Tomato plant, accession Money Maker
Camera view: tilt-top (135 deg); turntable rotation: 30 degrees
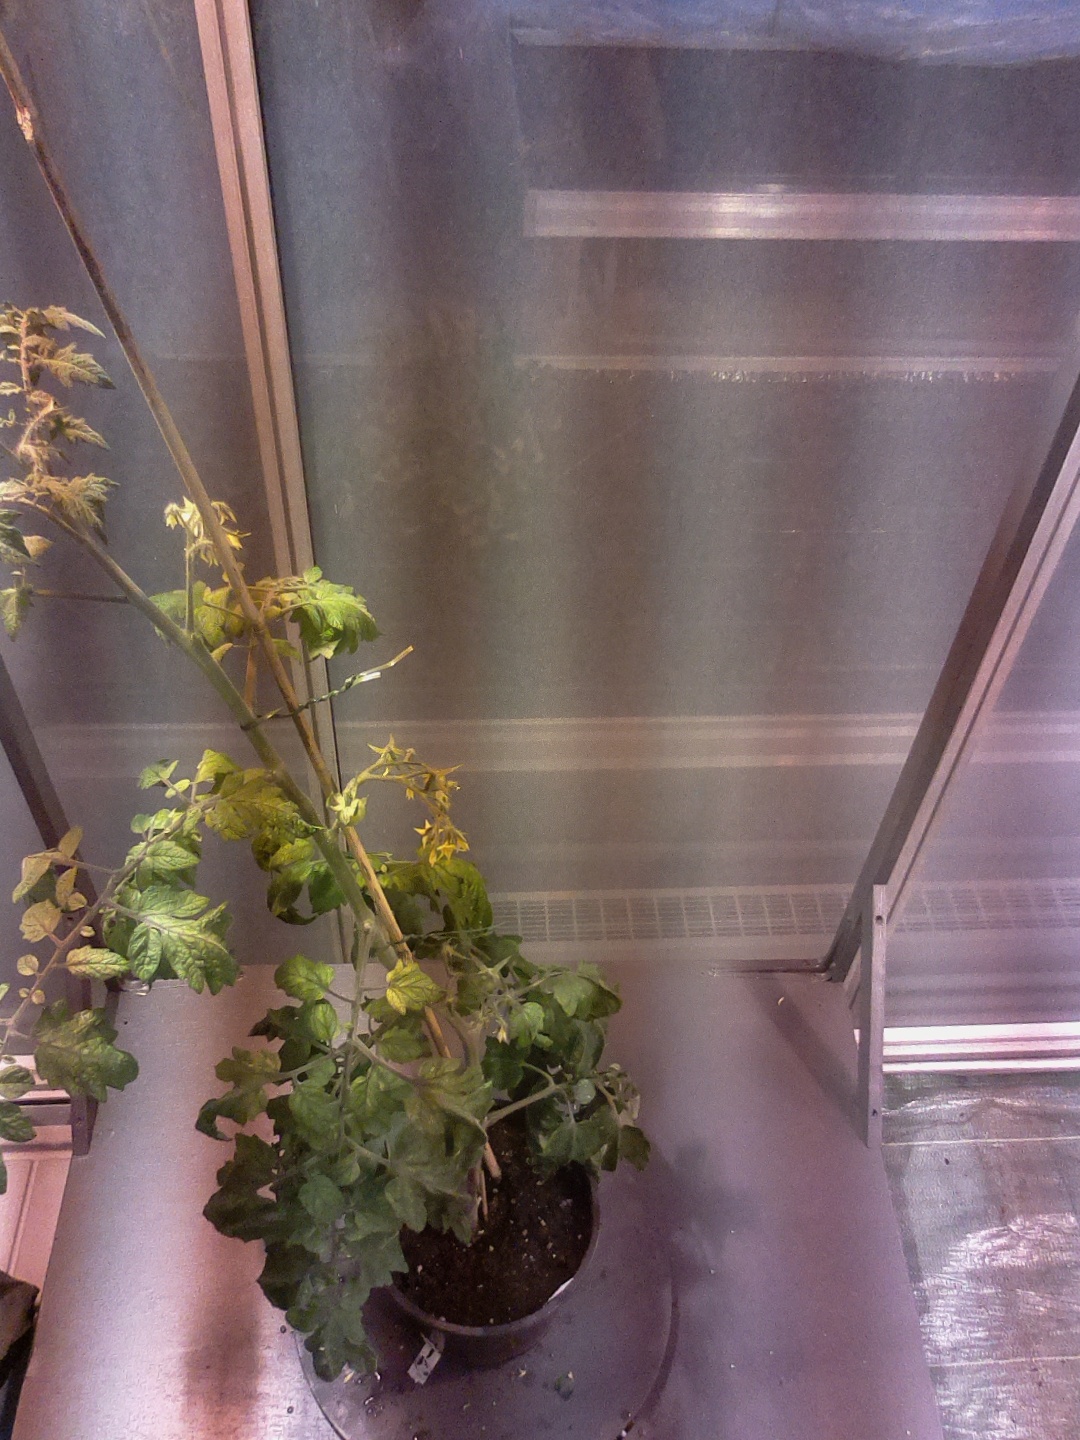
BBCH growth stage 71: 10%-20% of final fruit size